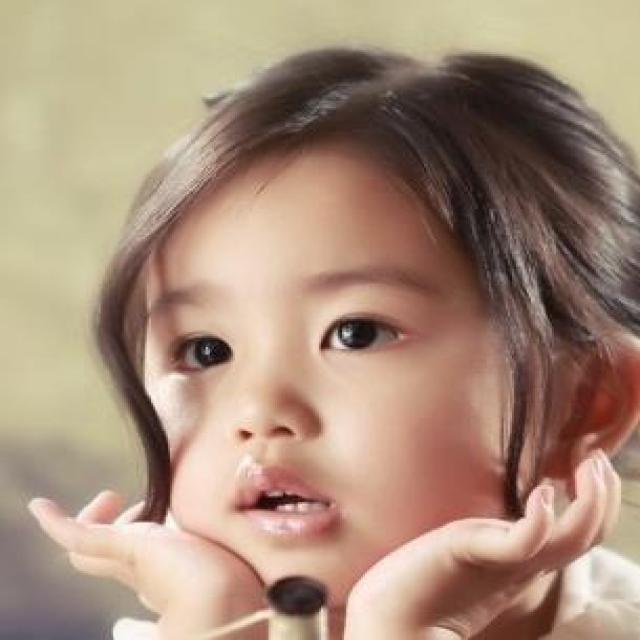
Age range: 0-12